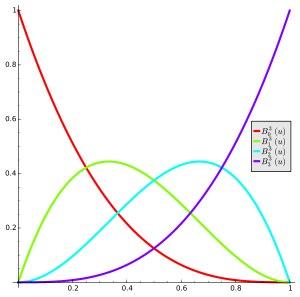
Les polynômes de Bernstein, nommés ainsi en l'honneur du mathématicien russe Sergeï Bernstein, permettent de donner une démonstration constructive et probabiliste du théorème d'approximation de Weierstrass. Ils sont également utilisés dans la formulation générale des courbes de Bézier.